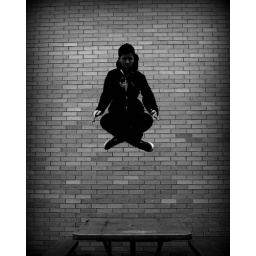
I found this awesome white brick wall today. Look for more pictures of it in the future.